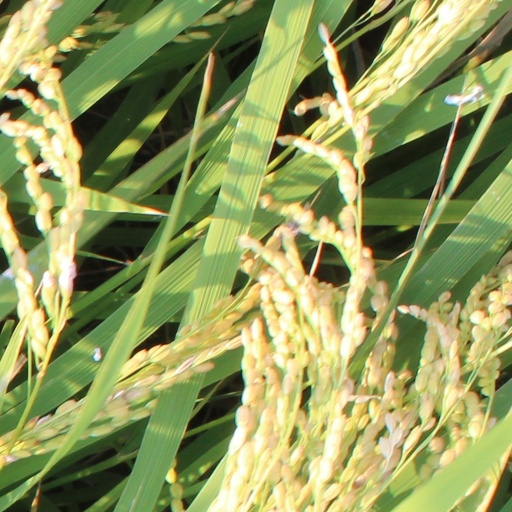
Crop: rice